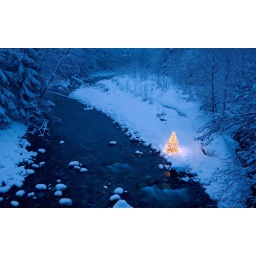
Illuminated Christmas tree beside a creek in a snow covered forest at dusk, Cascade Mountains, Washington, USA